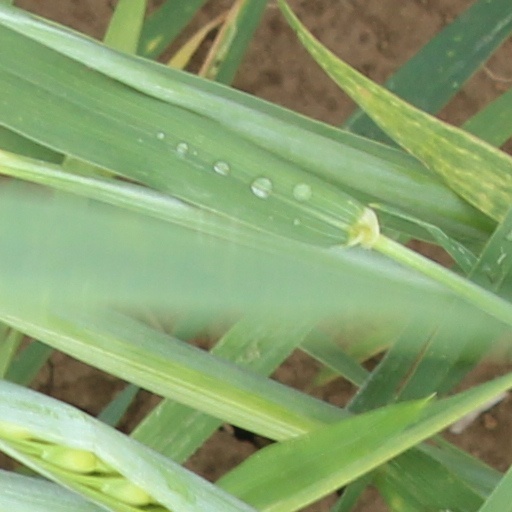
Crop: wheat